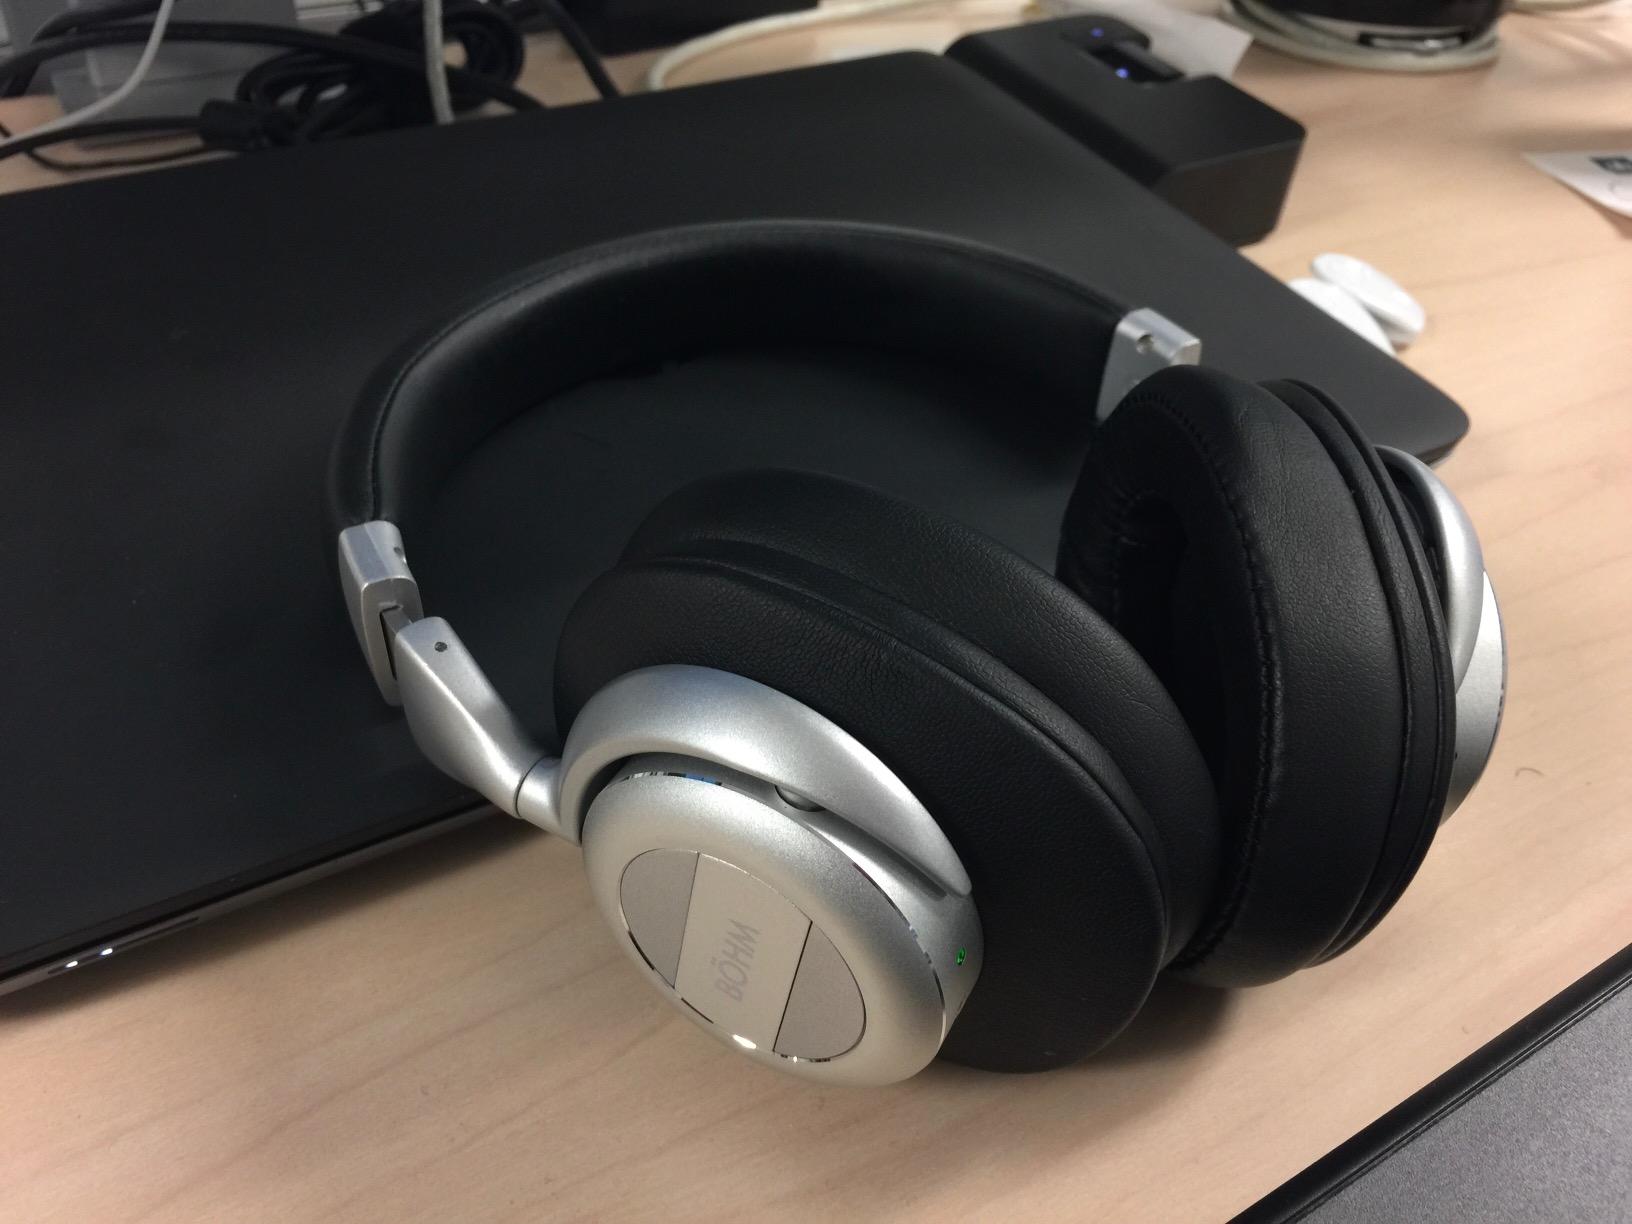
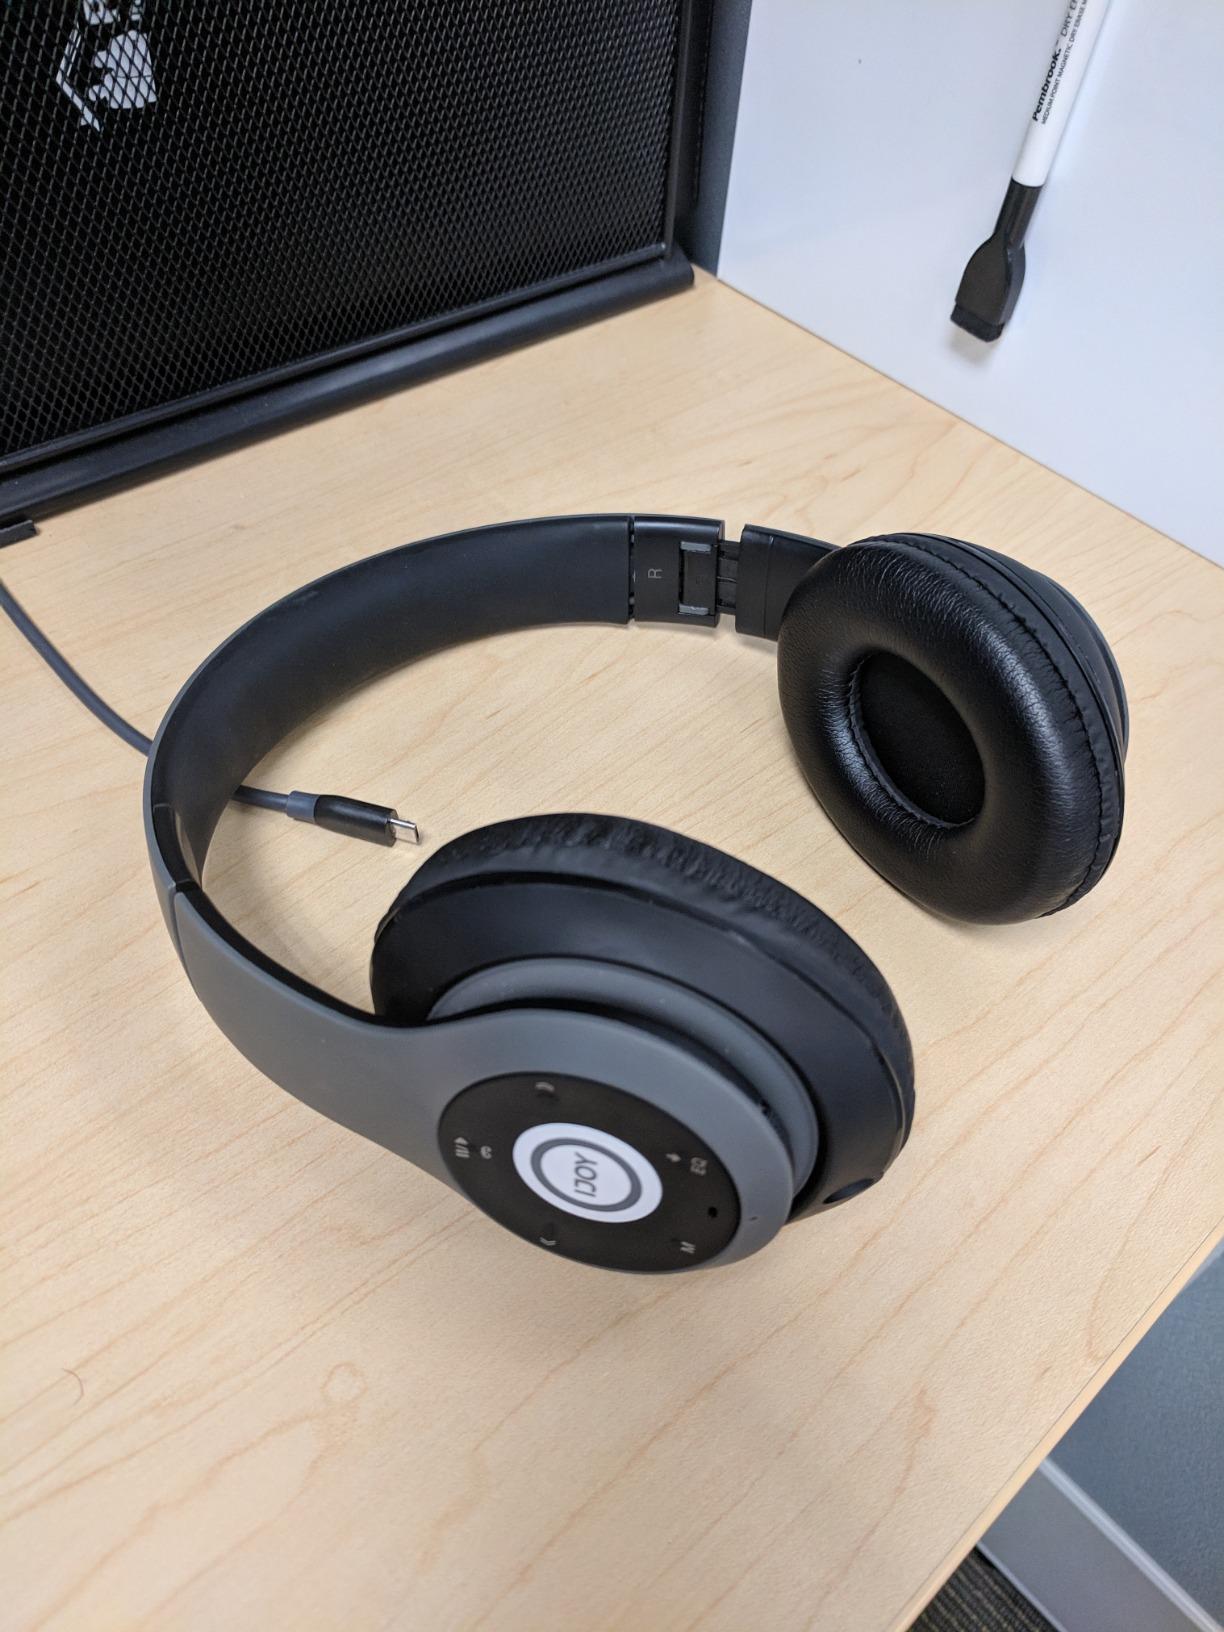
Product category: headphones
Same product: no